Runaway Scrape

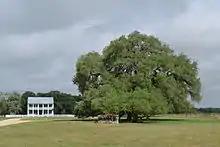
The Sam Houston Oak where the Provisional Army of Texas rested after the burning of Gonzales

The Battle of Gonzales was the onset of a chain of events that led to what is known as the Runaway Scrape. The confrontation began in September 1835, when the Mexican government attempted to reclaim a bronze cannon that it had provided to Gonzales in 1831 to protect the town against Indian attacks. The first attempt by Corporal Casimiro De León resulted in De León's detachment being taken prisoners, and the cannon being buried in a peach orchard. James C. Neill, a veteran who had served at the Battle of Horseshoe Bend under Andrew Jackson, was put in charge of the artillery after it was later dug up and wheel mounted. When Lieutenant Francisco de Castañeda arrived accompanied by 100 soldiers and made a second attempt at repossessing the cannon, Texians dared the Mexicans to "come and take it". John Henry Moore led 150 Texian militia on October 2 in successfully repelling the Mexican troops. A "Come and Take It" flag was later fashioned by the women of Gonzales. The cannon was moved to San Antonio de Béxar and became one of the artillery pieces used by the defenders of the Alamo.